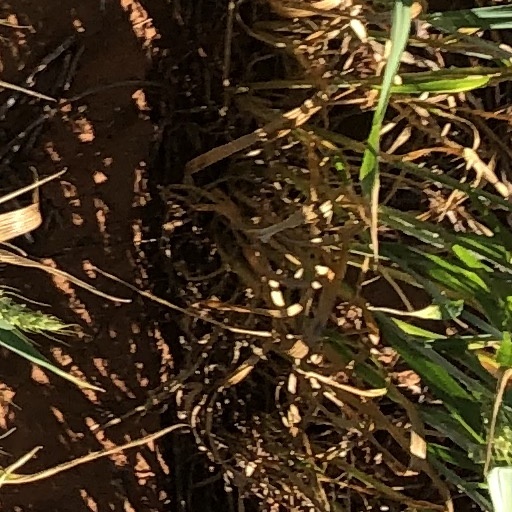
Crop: wheat